List of humor magazines

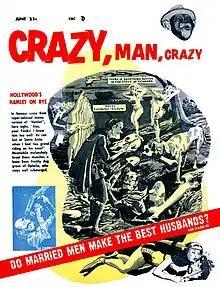
An edition of American humor magazine "Crazy, Man, Crazy" from 1956

A humor magazine is a magazine specifically designed to deliver humorous content to its readership. These publications often offer satire and parody, but some also put an emphasis on cartoons, caricature, absurdity, one-liners, witty aphorisms, surrealism, neuroticism, gelotology, emotion-regulating humor, and/or humorous essays. Humor magazines first became popular in the early 19th century with specimens like "Le Charivari" (1832–1937) in France, "Punch" (1841–2002) in the United Kingdom and "Vanity Fair" (1859–1863) in the United States.